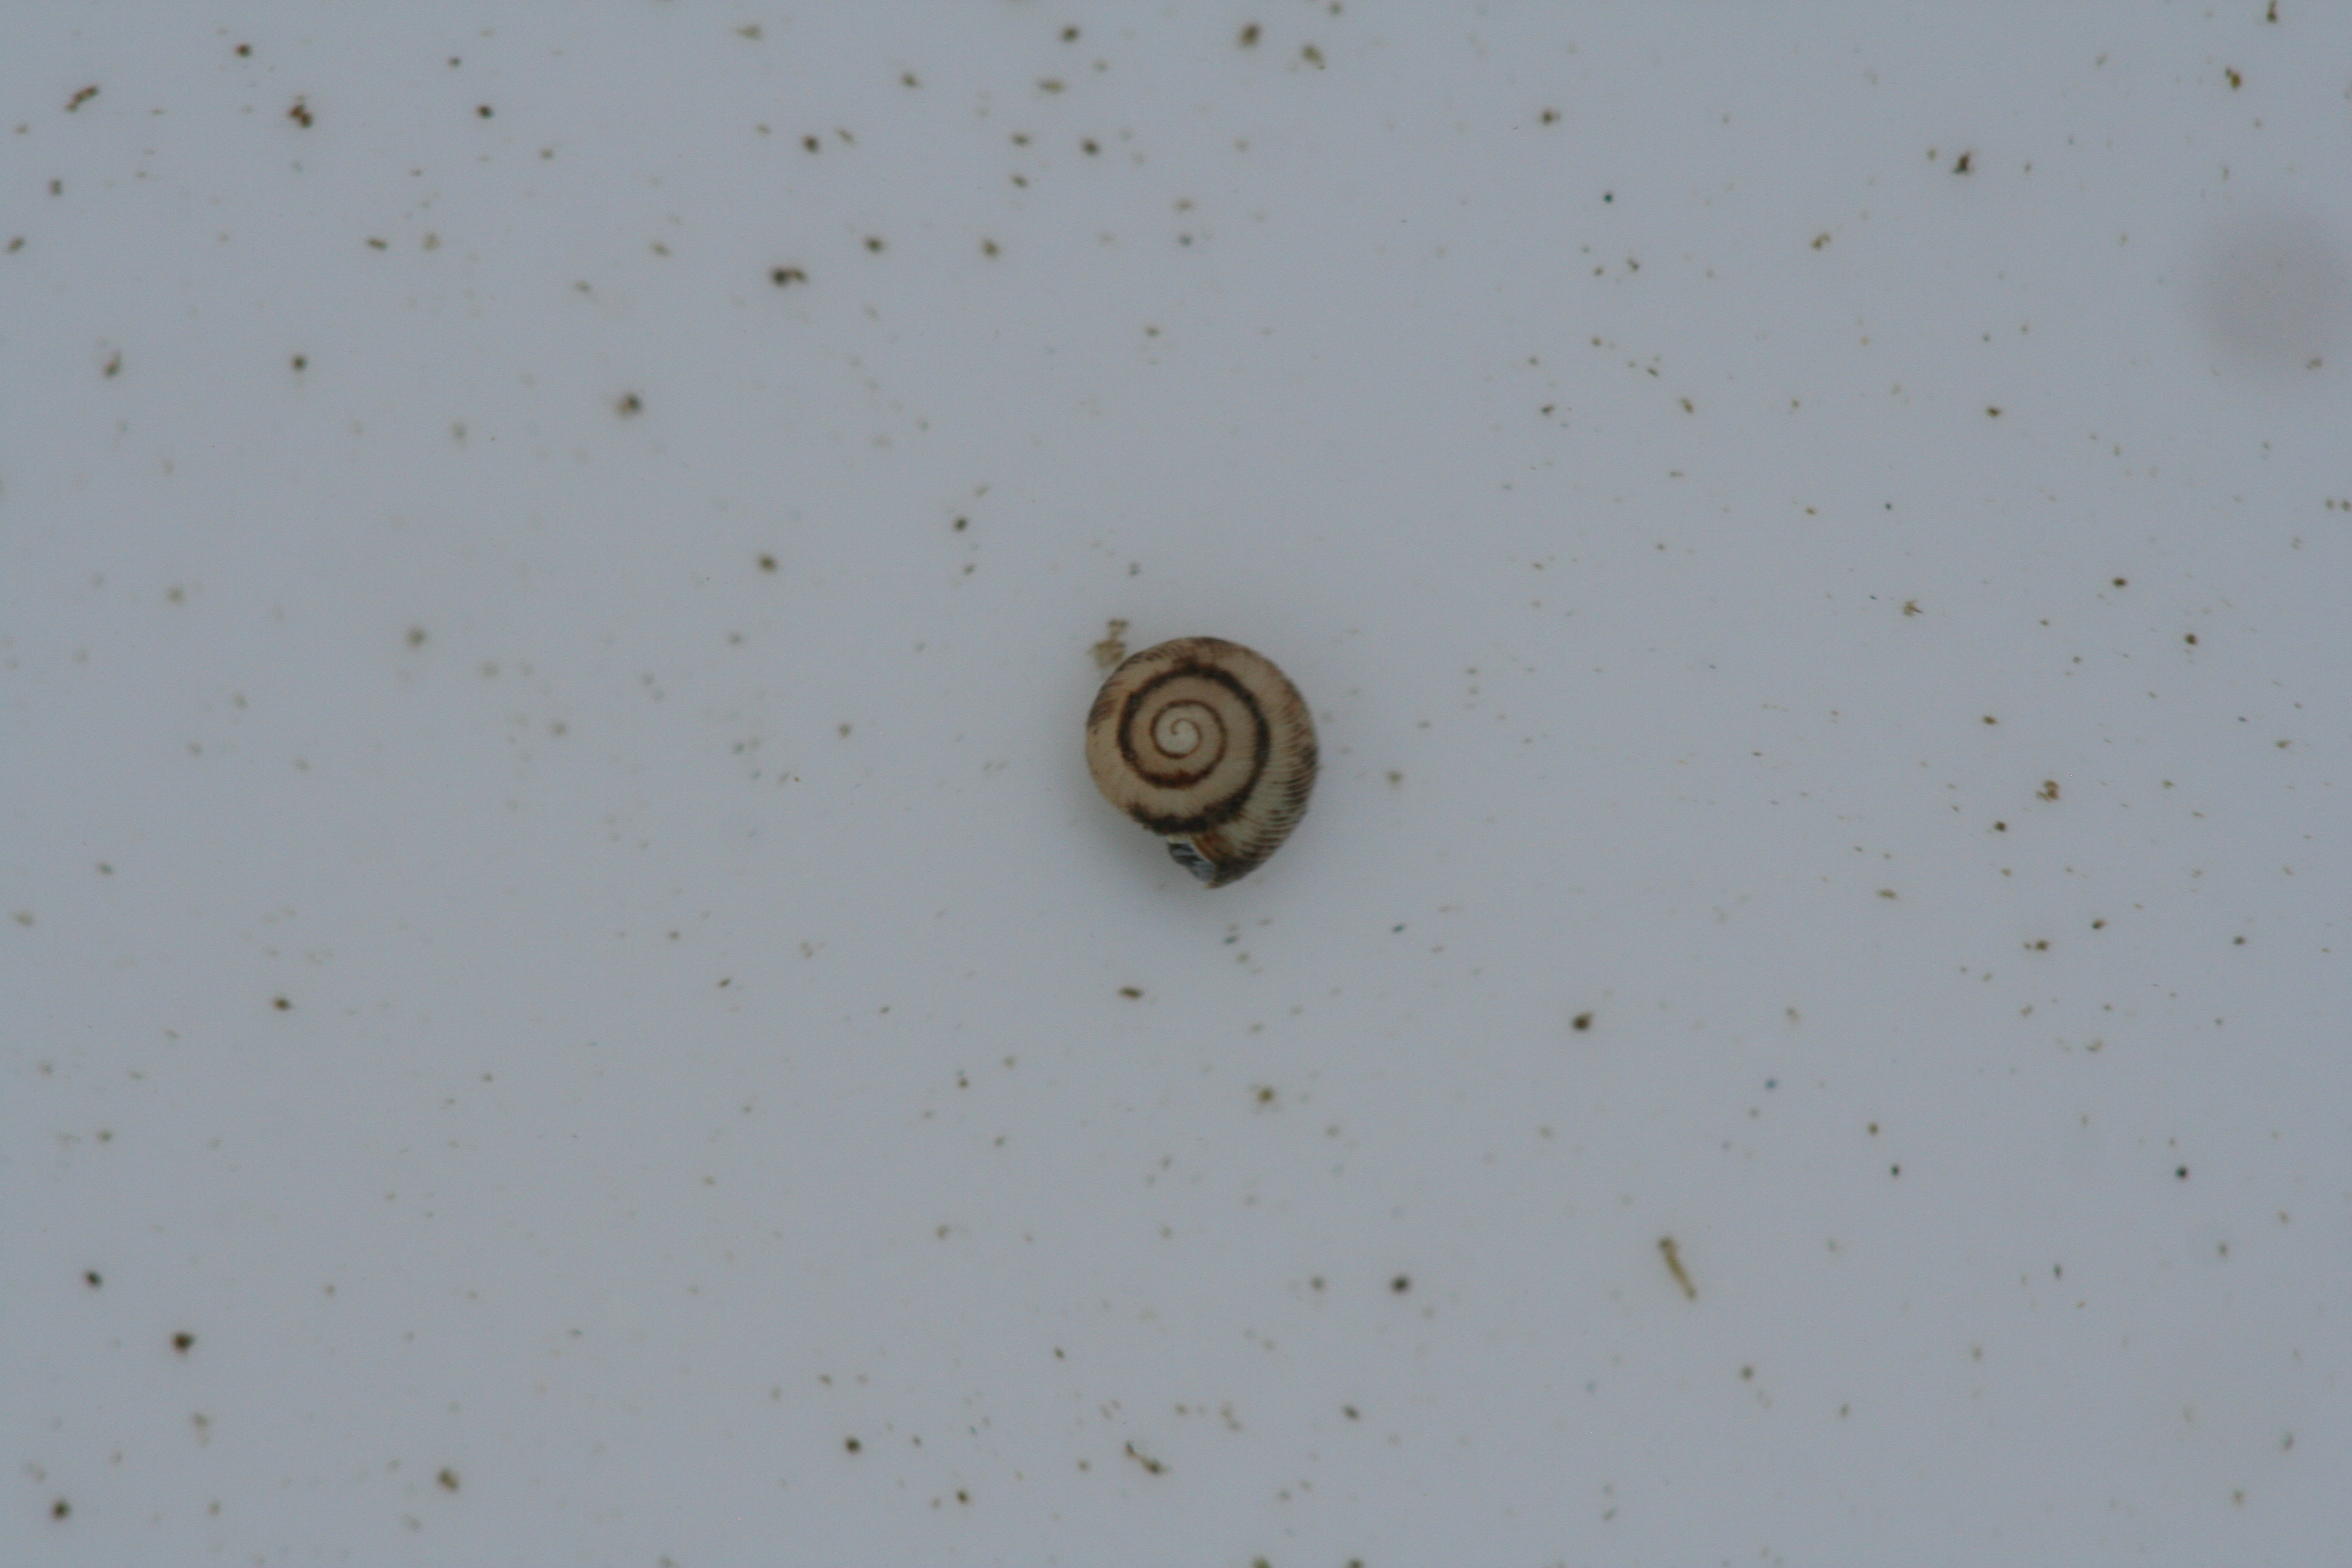
Macroinvertebrate group: snails_clams_mussels